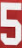
Number: 5